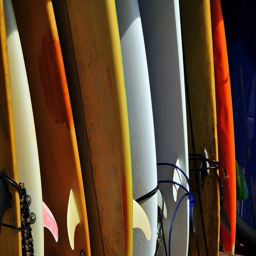
There are many surf boards lined up together
Different color surf boards lined up in a row.
a group of kayaks that consist of various colors
Multicolored surf boards lined up in a row
Colorful surf boards standing on end at the beach.